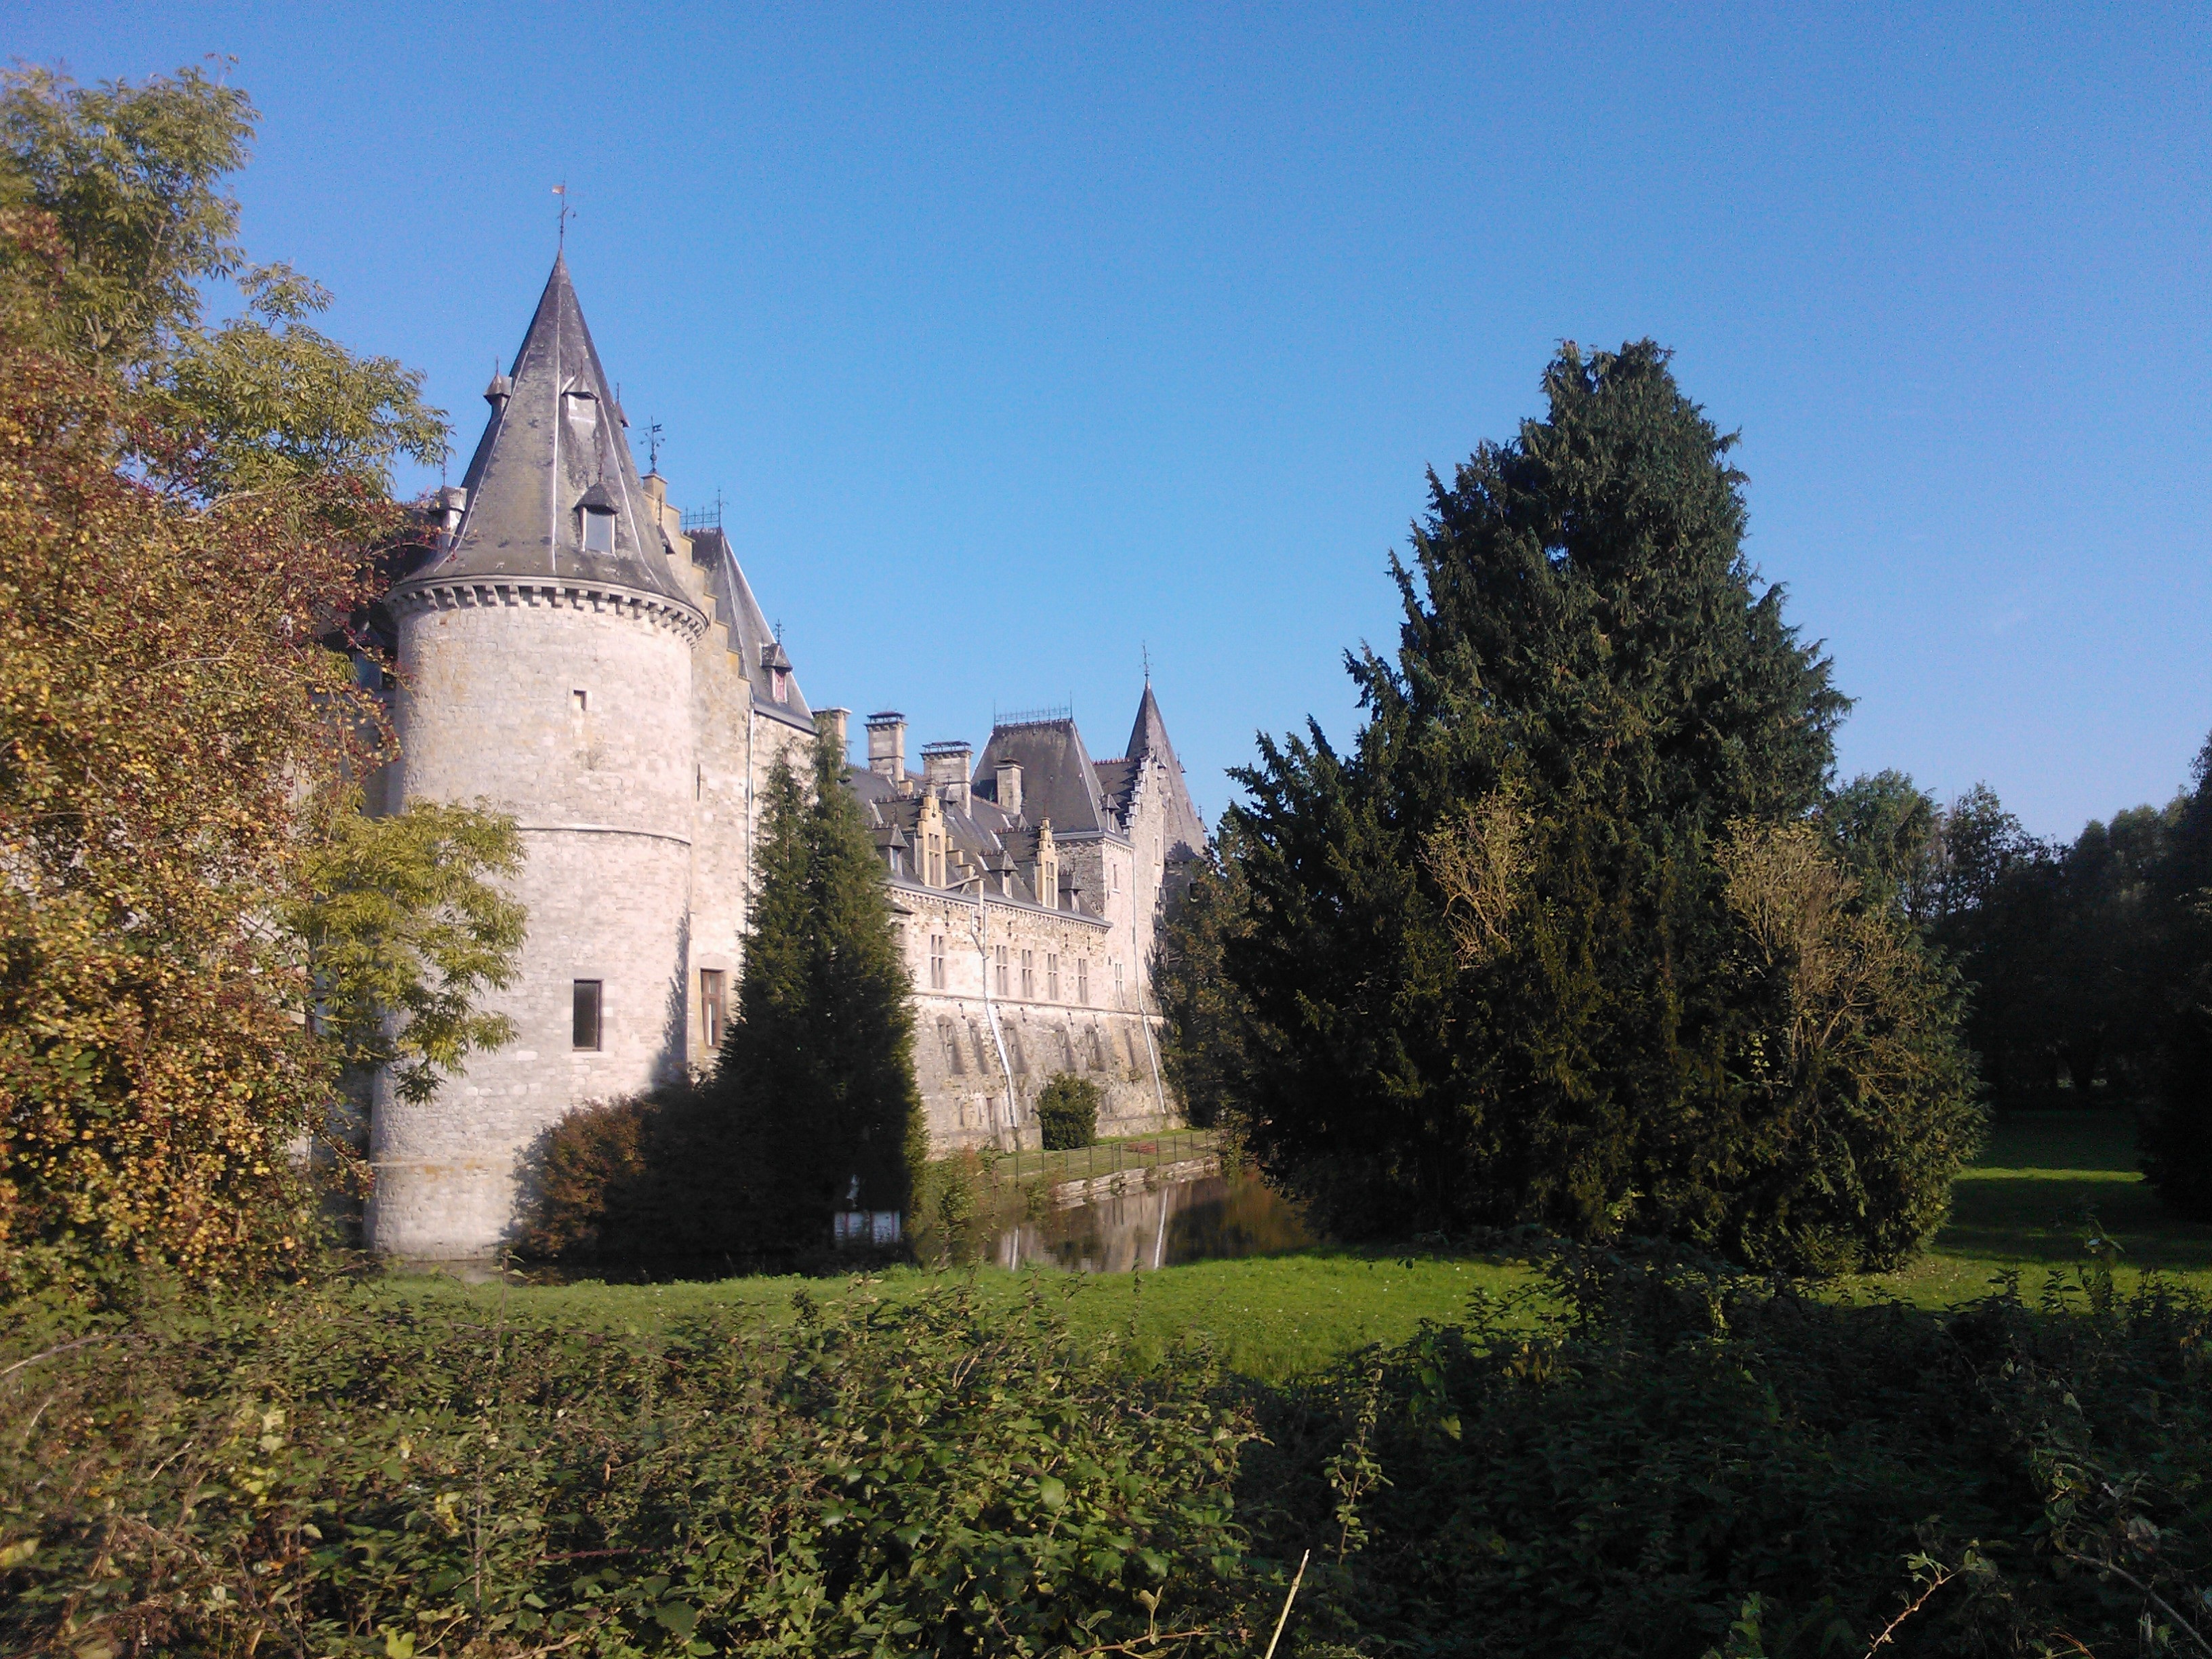
building, chateau, monument, tower, castle, fortification, medieval, monastery, history, pierre, abbey, heritage, estate, keep, good looking, moat, ramparts, stately home, middle age, wall stone, water castle